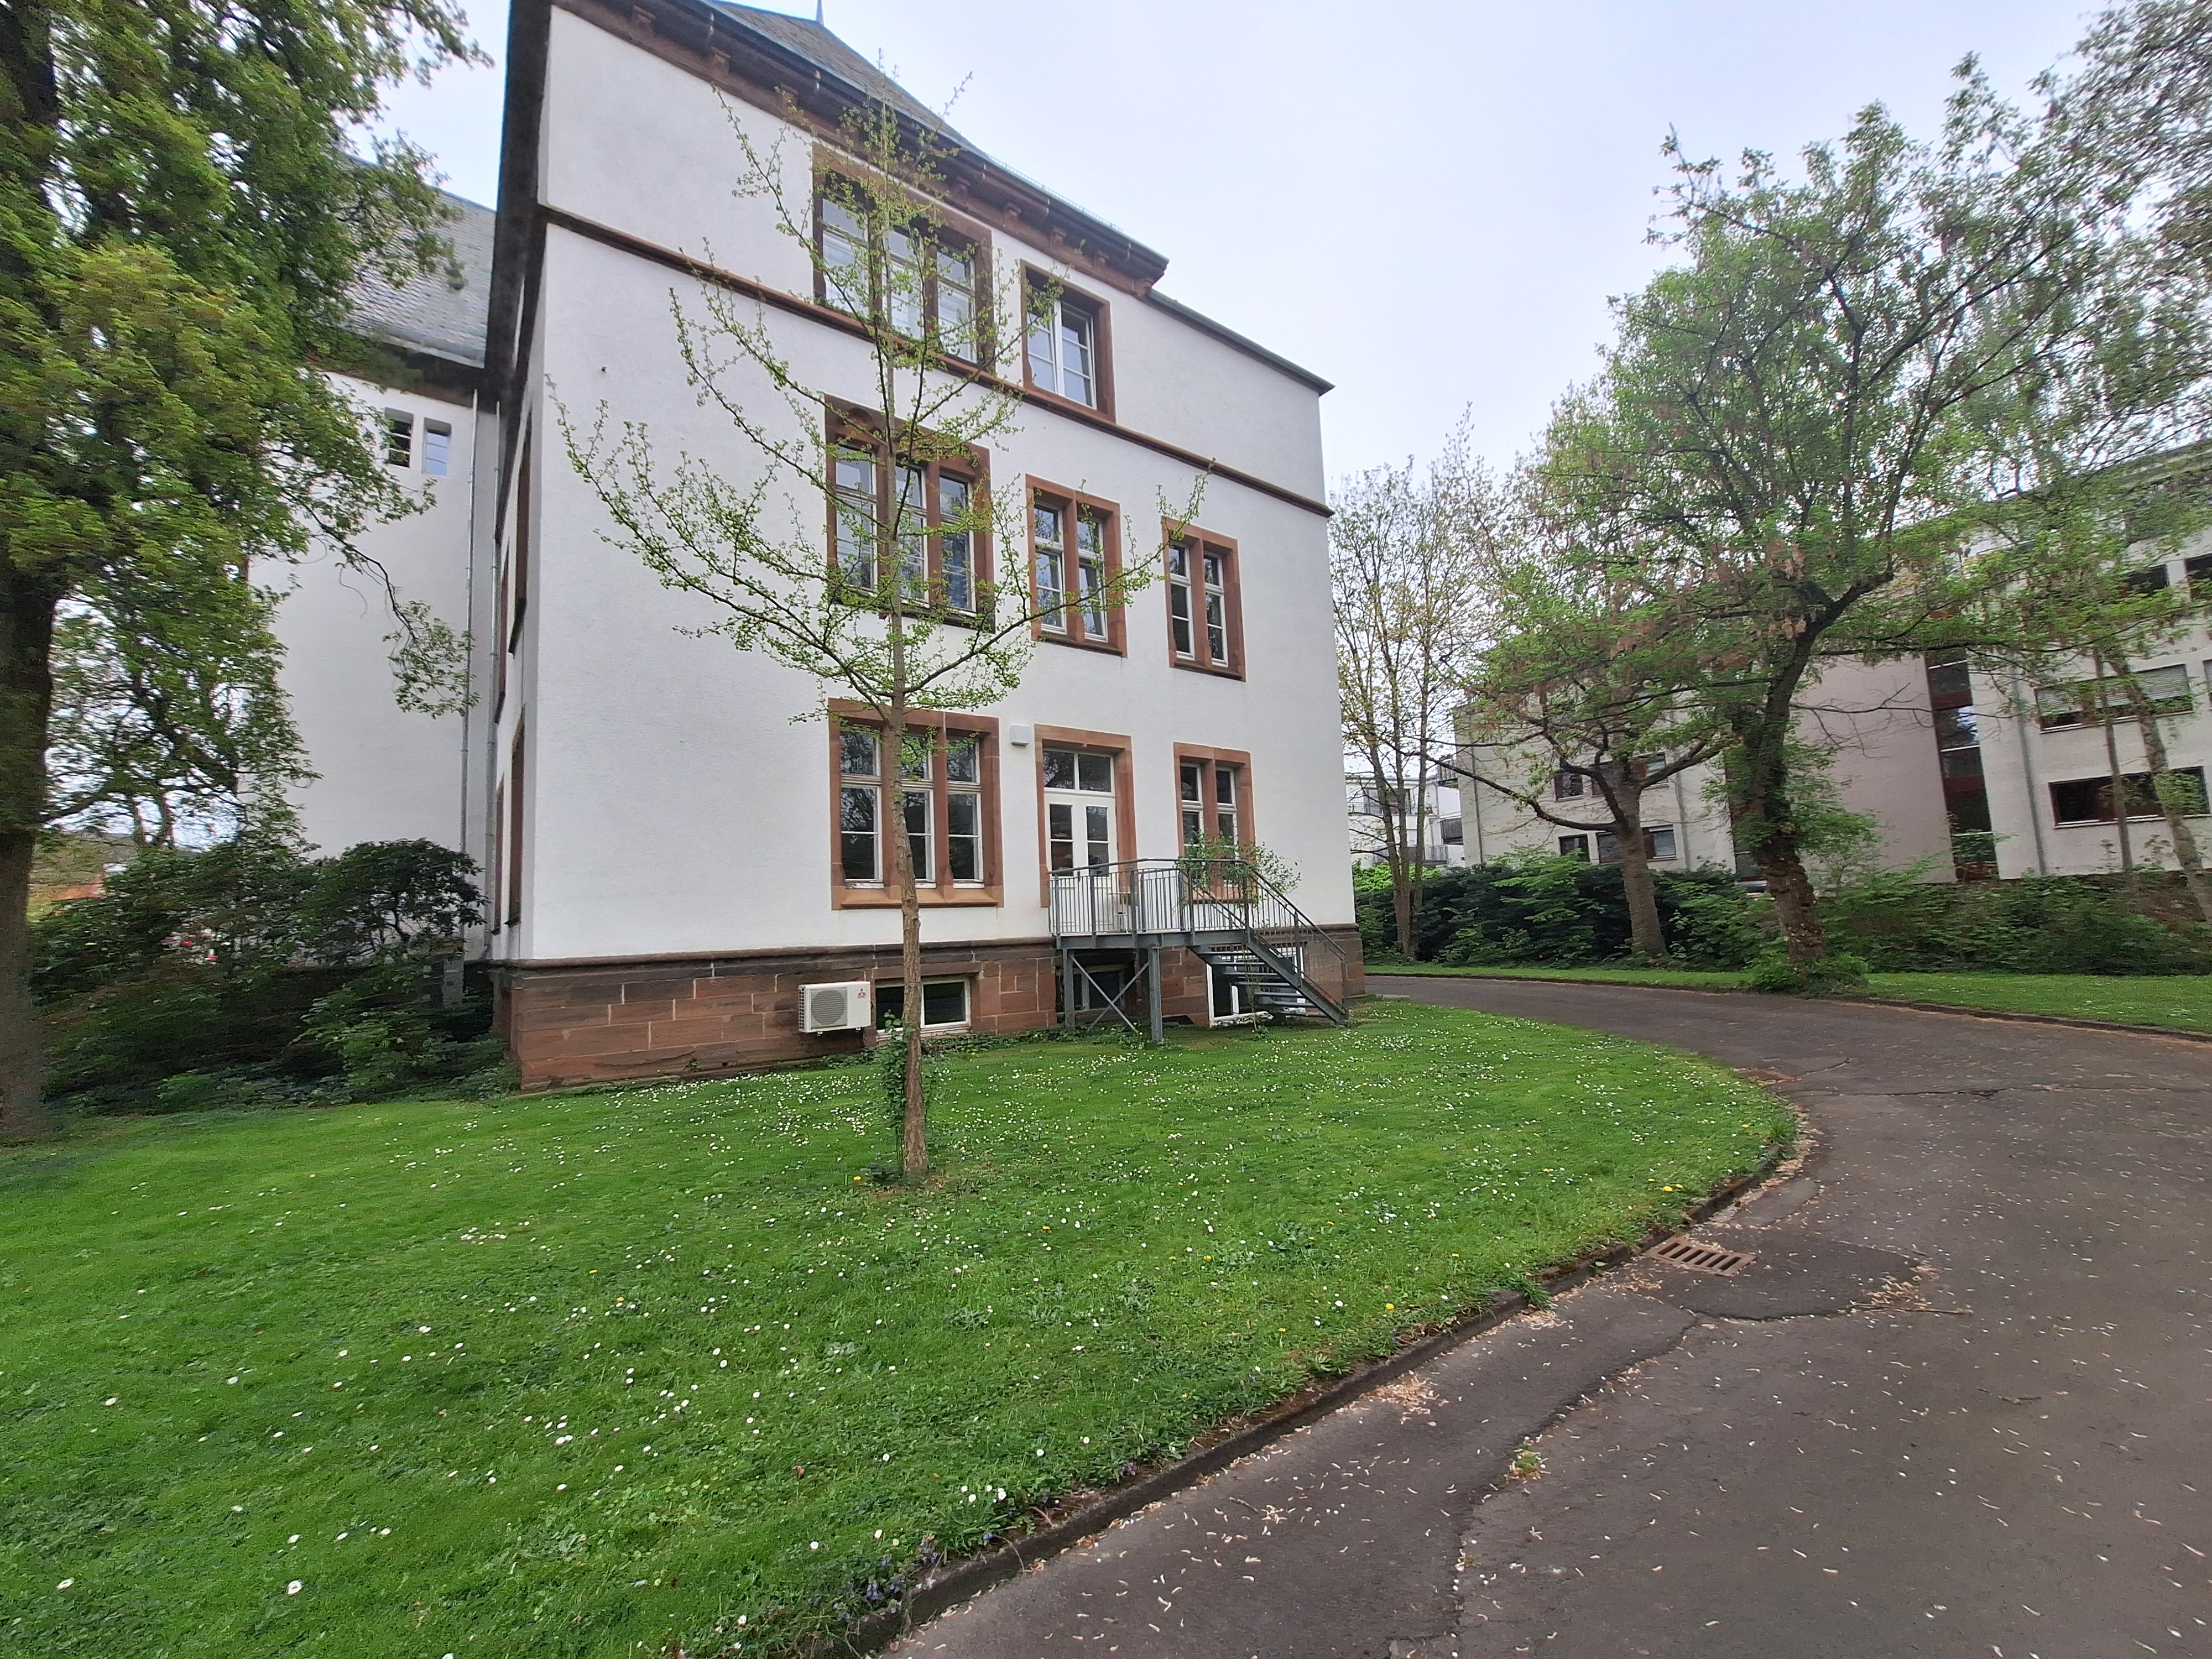
Building: Universitätsstraße 24